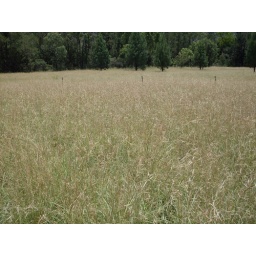
A field of Coolatai grass (Hyparrhenia hirta), an invasive weed. Narrabri-Bingara Rd, near Narrabri, NSW Australia. January 2009.